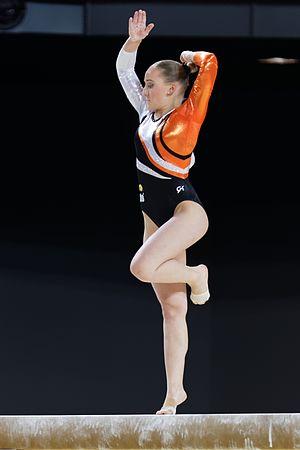
Championnats d'Europe de gymnastique artistique 2015. Poutre.